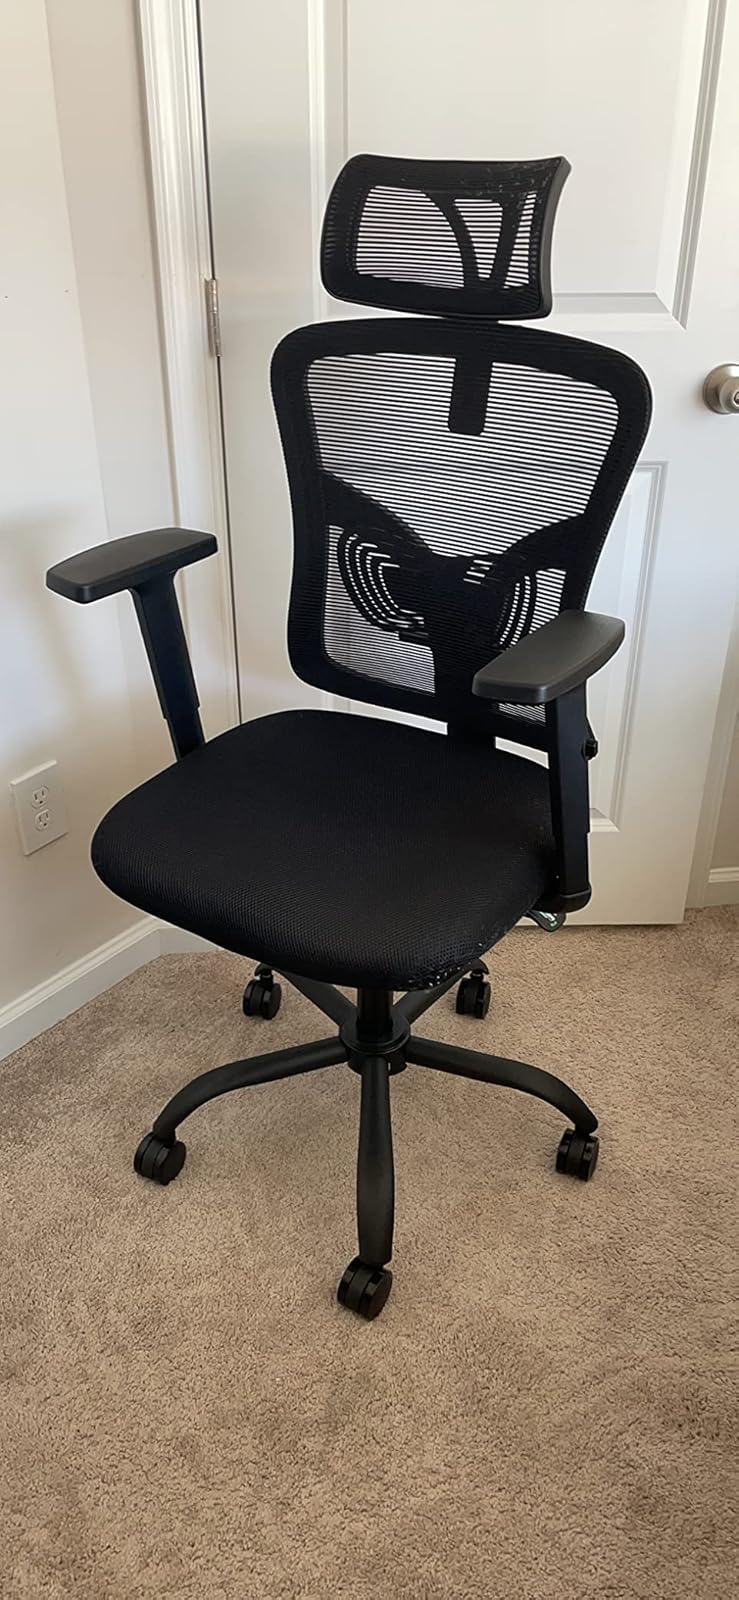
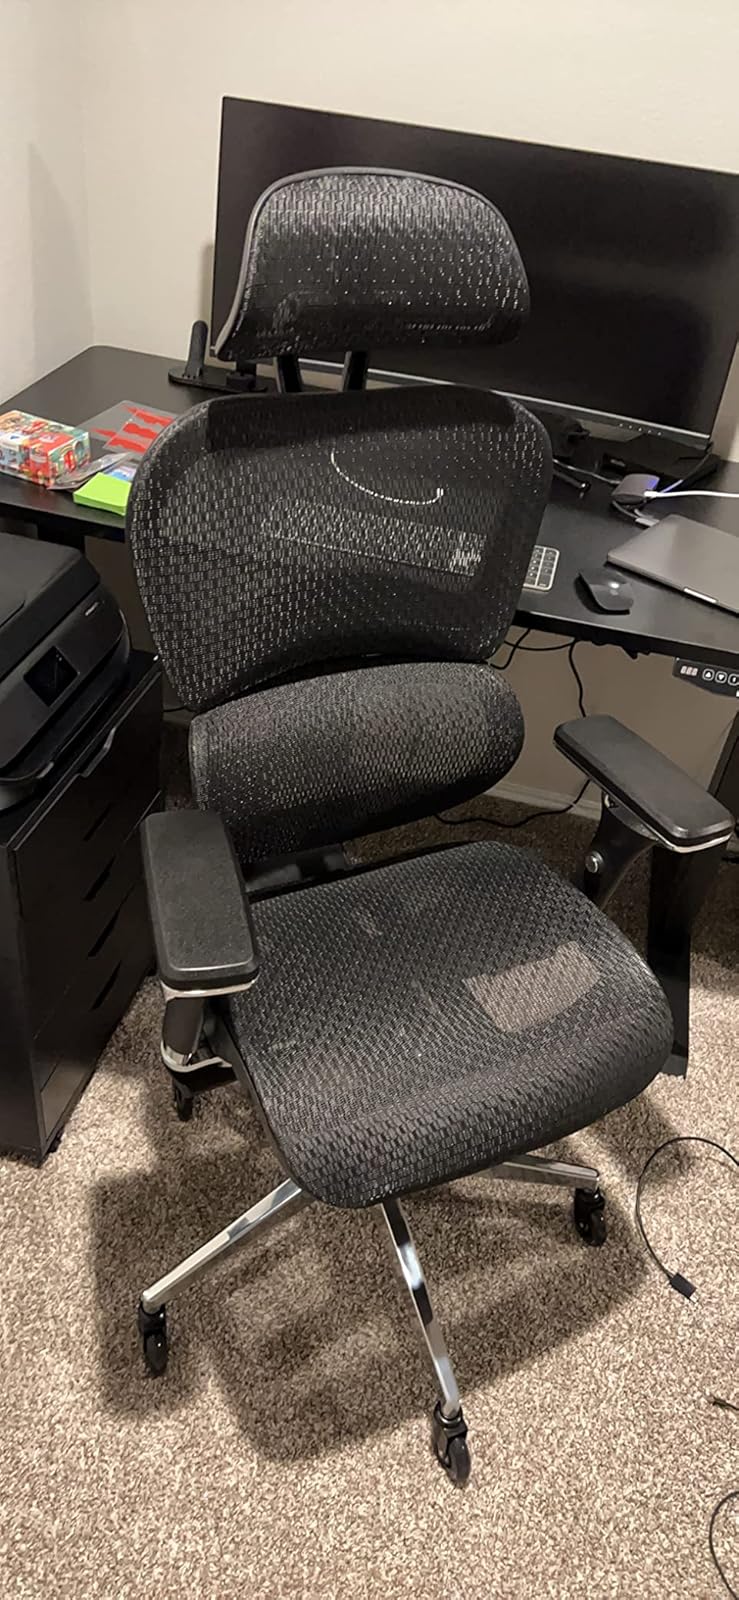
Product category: items_chair
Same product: no